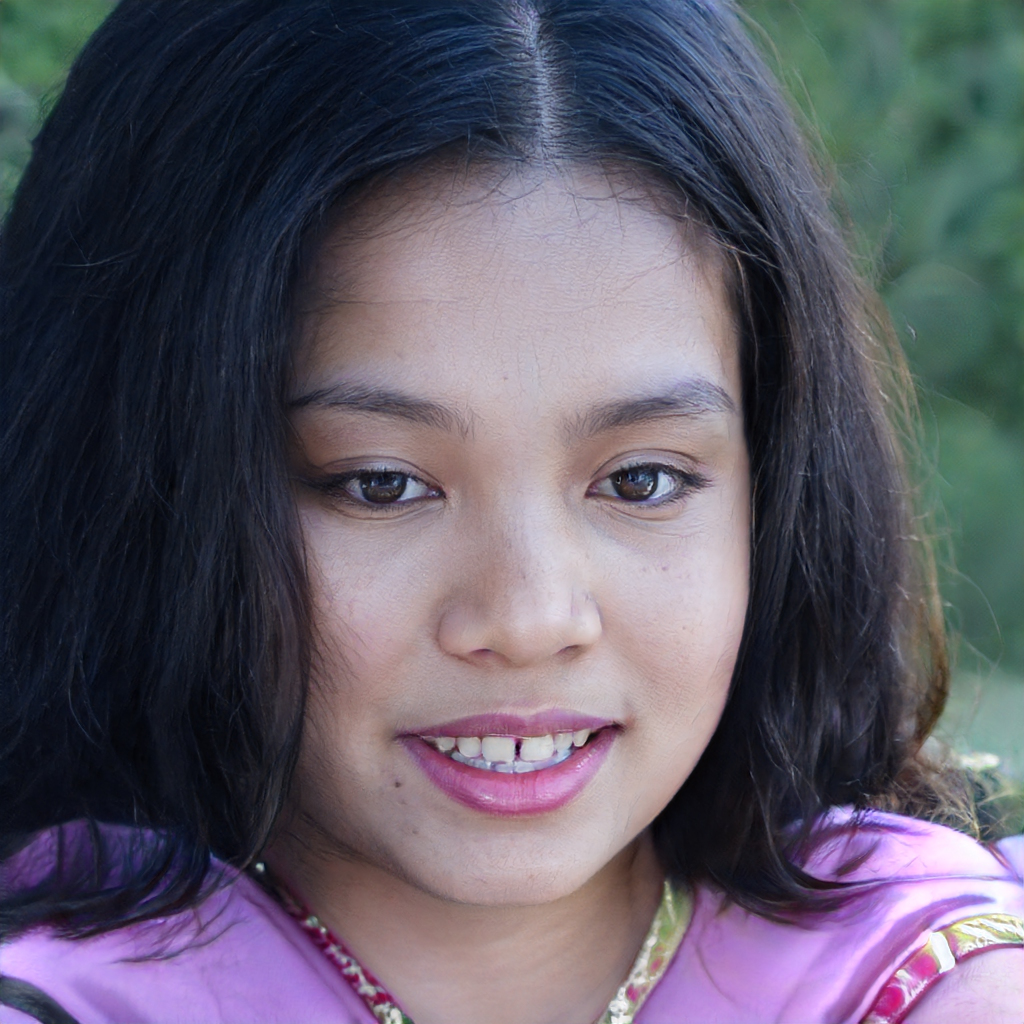
Gender: Female